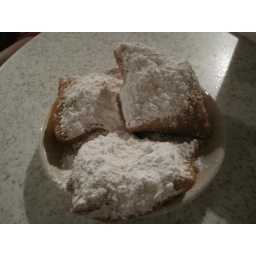
At Cafe du Monde, of course. Not pictured: me in my black dress covered in powdered sugar after eating them.